Yves Farge

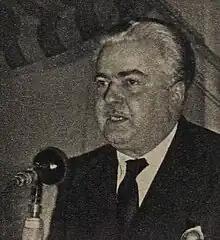

Yves Farge (19 August 1899, Salon-de-Provence, Bouches-du-Rhône − 31 March 1953, Tbilisi) was a French journalist and politician.